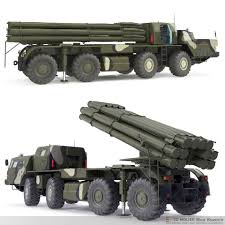
Label: BM-30